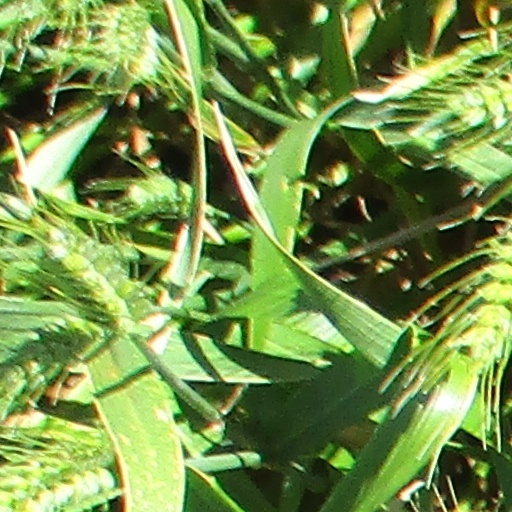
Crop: wheat